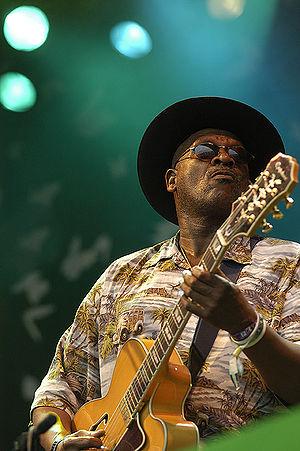
La chronologie du blues présente sur une échelle de temps les événements marquants de chaque année dans le domaine du blues et des différents courants qui en sont issus, comme le boogie woogie ou le rhythm and blues.
Le blues [bluz] est un genre musical, vocal et instrumental dérivé des chants de travail des populations afro-américaines subissant la ségrégation raciale aux États-Unis. Le blues est apparu dans le Sud des États-Unis au cours du XIXᵉ siècle. C'est un style où le chanteur exprime sa tristesse et ses déboires.